Jimmie Nicol

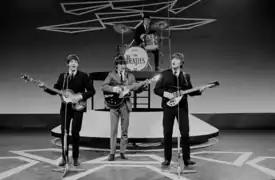
McCartney, Harrison, Lennon, and Nicol in the Netherlands on 5 June 1964

When Ringo Starr became ill with tonsillitis and was hospitalised on 3 June 1964, the eve of the Beatles' 1964 Australasian tour, the band's manager Brian Epstein and their producer George Martin urgently discussed the feasibility of using a stand-in drummer rather than cancelling part of the tour. Martin suggested Jimmie Nicol as he had recently used him on a recording session with Tommy Quickly. Nicol had also drummed on a 'Top Six' budget label album as part of an uncredited session band, as well as an extended play single (with three tracks on each side) of Beatles cover versions (marketed as 'Teenagers Choice' and titled "Beatlemania") which meant that he already knew the songs and their arrangements. Producer Bill Wellings and Shubdubs trumpeter Johnny Harris (freelancing as an arranger and composer) were responsible for putting together alternative budget cover versions of songs taken from the British Hit Parade aimed at cash-strapped teenagers. Harris said: "The idea was for me to try and guess which six songs would be topping the charts about a month ahead. I would do the arrangements and then go into the studio and record 'sound a-likes'; the first EP (extended play) released got to number 30 in the charts. Jimmie was on drums and, as you can imagine, we covered a lot of the Beatles' songs."